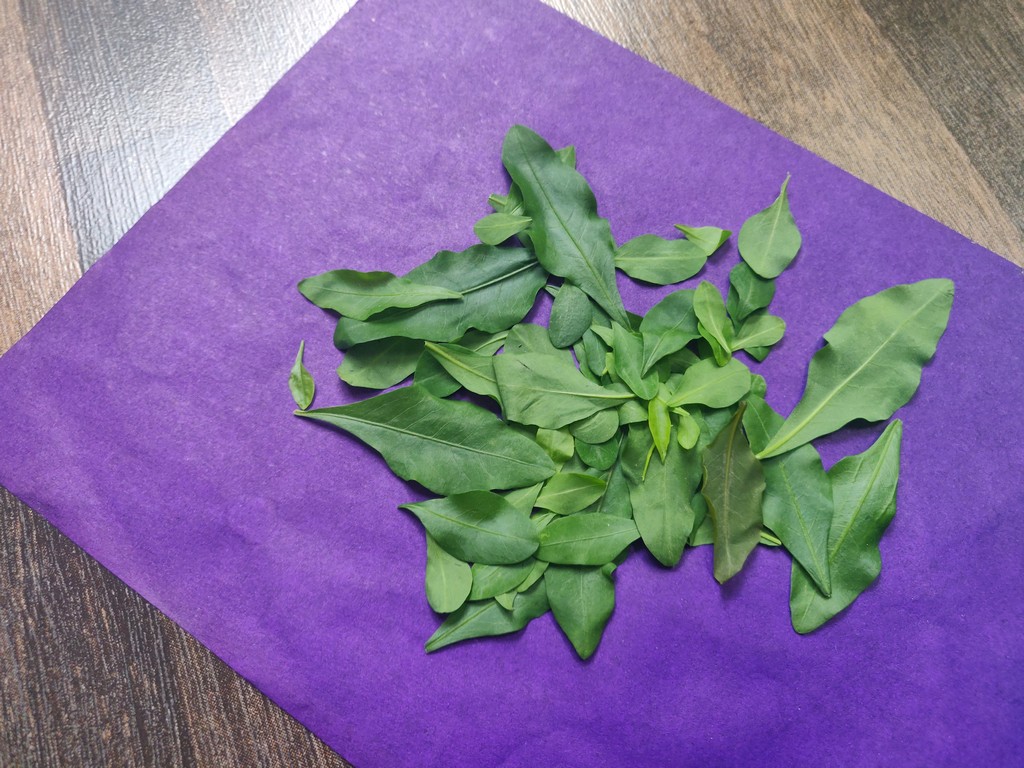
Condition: Healthy
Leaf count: multiple
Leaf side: unknown